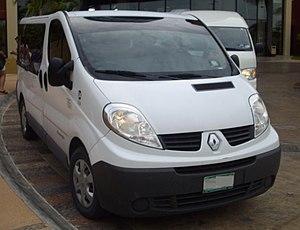
Renault Trafic est le nom de trois générations de véhicules utilitaires fabriquées par le constructeur français Renault.